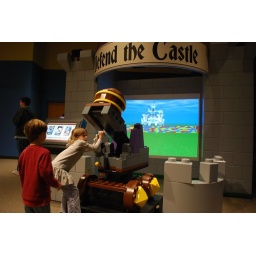
A computer simulation where you build a wall around a castle, and then try to knock it down using a catapult.